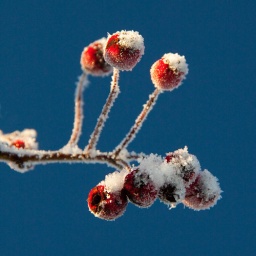
Shot against the first blue sky we have had in a week!